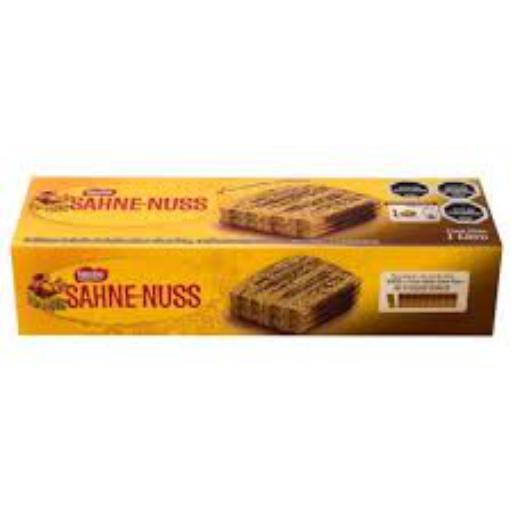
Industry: Food